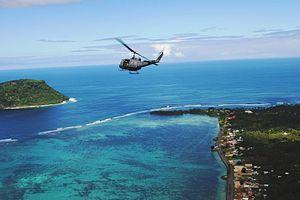
Vue aérienne de Upolu et de l'île de Nu'utele, aux Samoa, 2012. Photo